Marko Simonovski

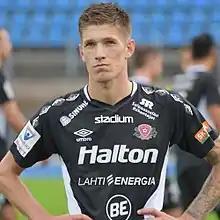
Simonovski with FC Lahti in 2017

Marko Simonovski (born 2 January 1992) is a Macedonian footballer who plays as a forward for KF Gostivari.